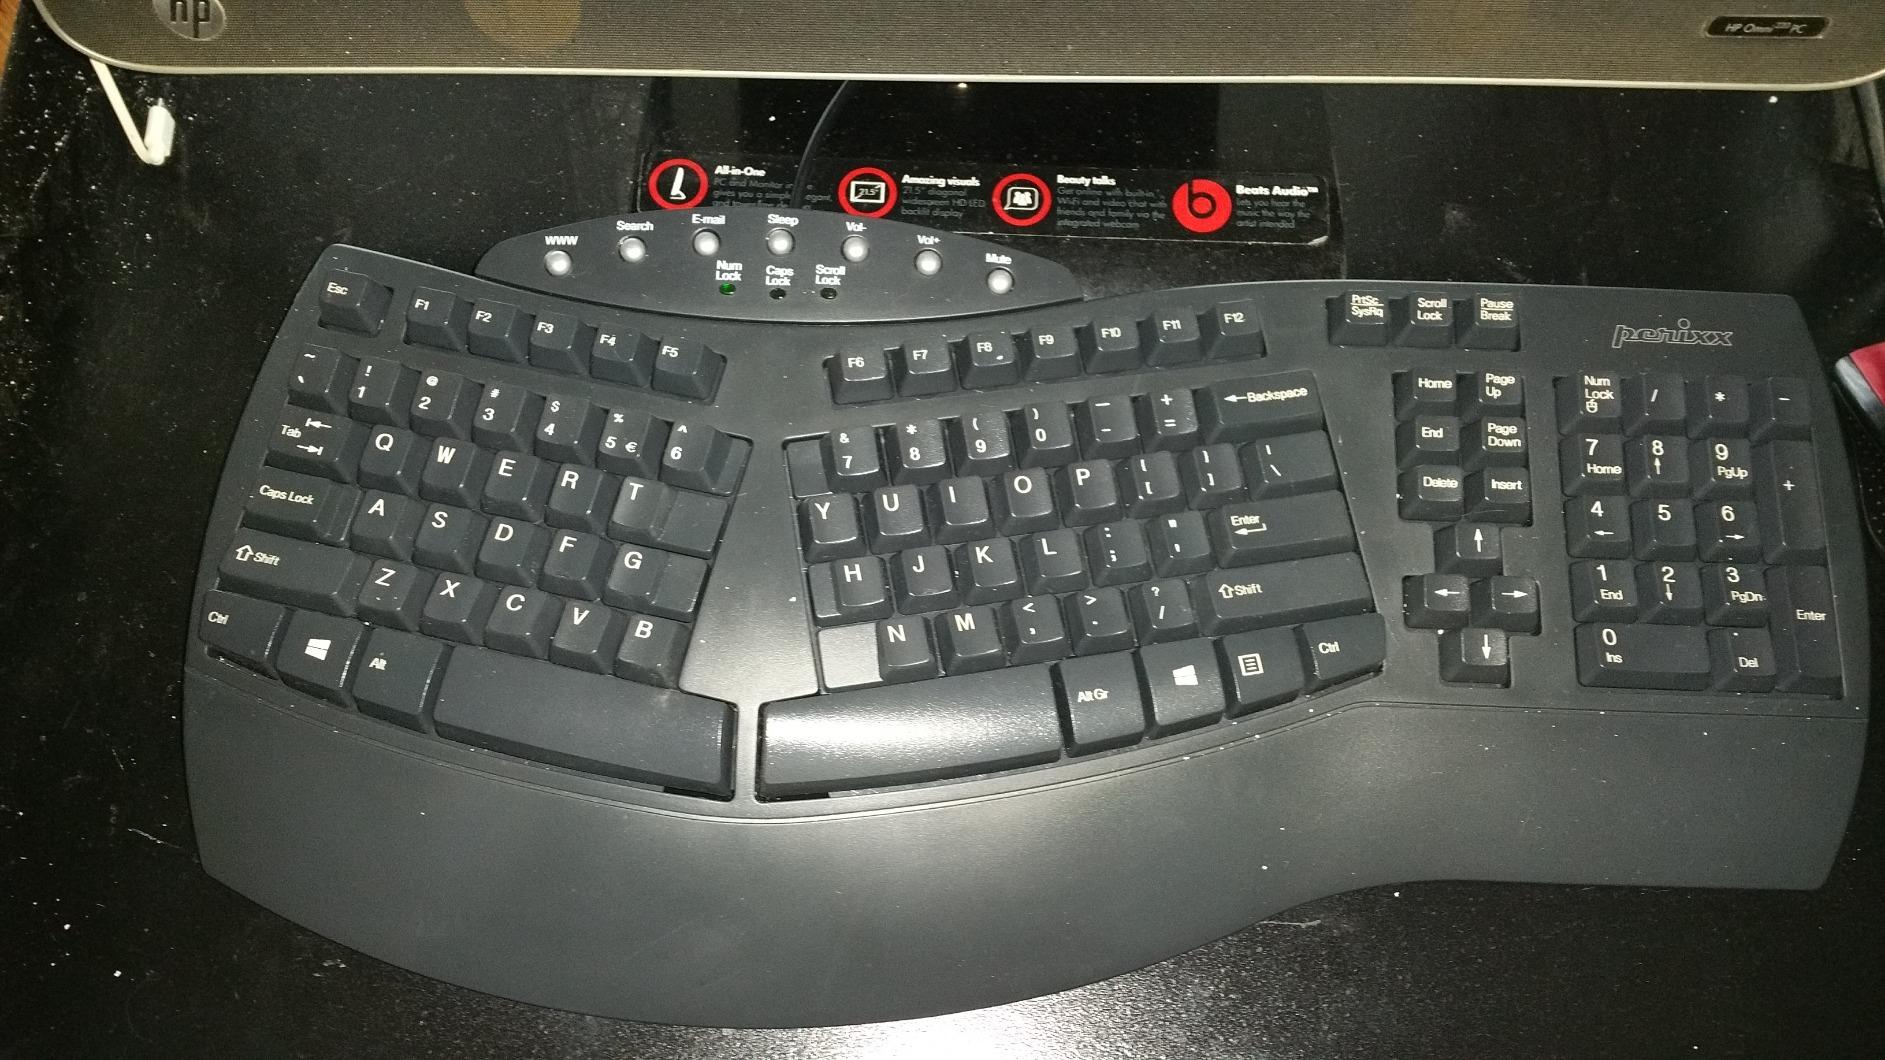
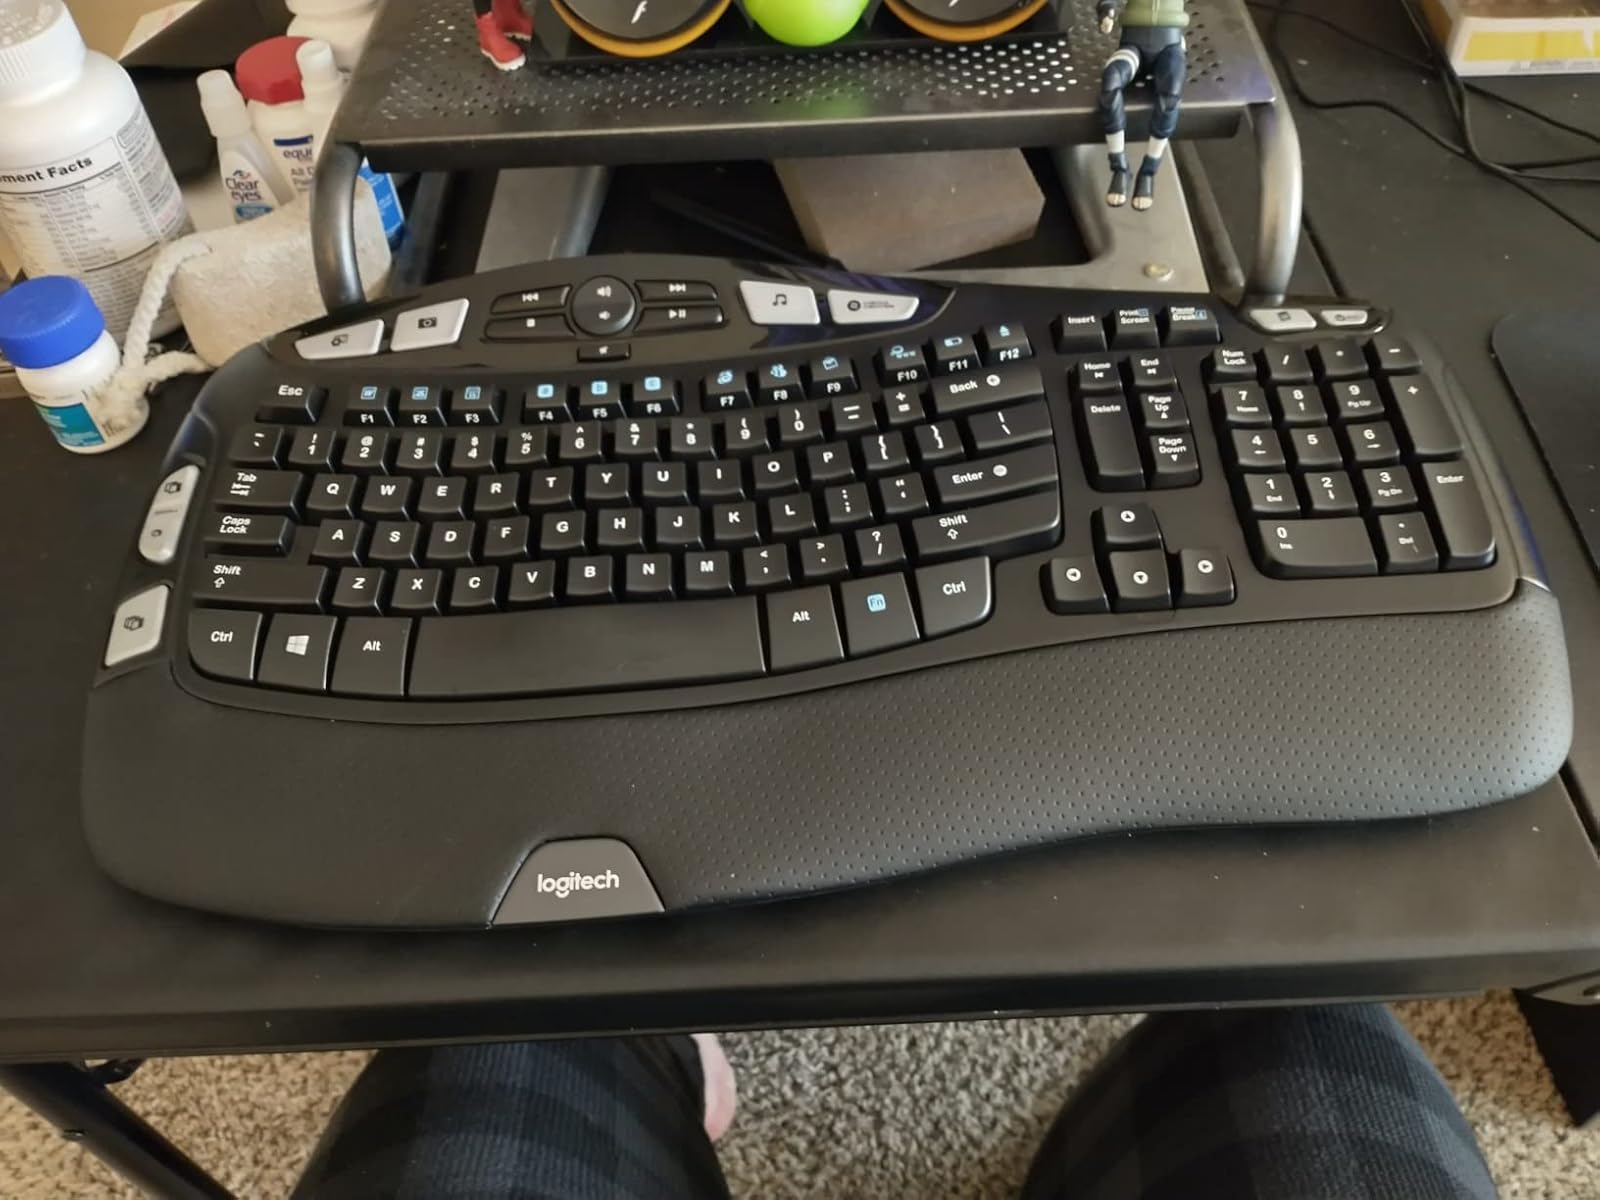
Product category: keyboard
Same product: no